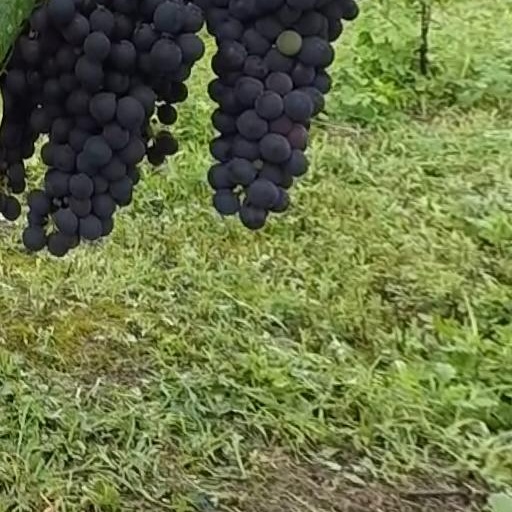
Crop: grape